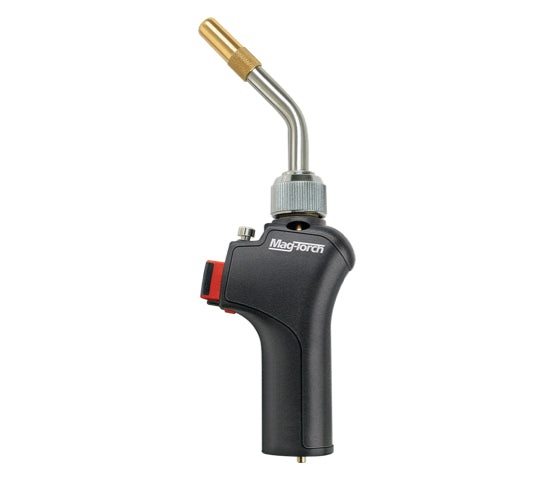
Mag-Torch® On-Demand Torch
The Mag-Torch® On-Demand Torch has a swirl flame, instant on/off ignition and flame lock for continuous use. Pressure regulated for consistent performance when inverted. Compatible with MAP-Pro® and Propane fuels. Works best for large diameter soldering, light brazing, woodworking and cooking. Ideal For Braze Solder Loosen Bolts Strip Paint/Caulk Patina Wood Patina Metal Join Metal Glass Shaping Fluid Arts - Large Surface Sear & Finish Food
Brand: Mag-Torch
Category: Hardware > Tools > Welding Guns & Plasma Cutters